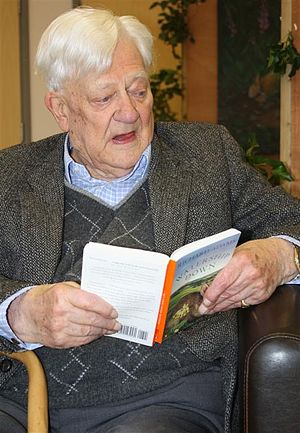
Døde i 2016 / December
Døde i 2016 er en liste over notable personer, der er afgået ved døden i 2016.